Ginetta F400

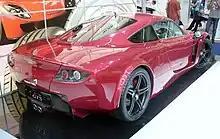
Farbio GTS350 Kumho Heck rear

The Farbio GTS was originally conceived in 2002 as the Farboud GT with a twin-turbocharged Audi V6 engine from the Audi RS4. The GTS was unveiled at the 2004 British International Motorshow featuring the Audi engine, developing 440 bhp.